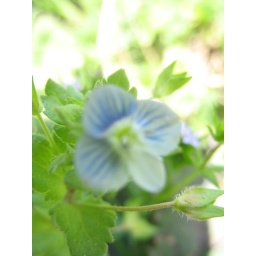
flowers at white rock lake near east lawther and the sailboat docks